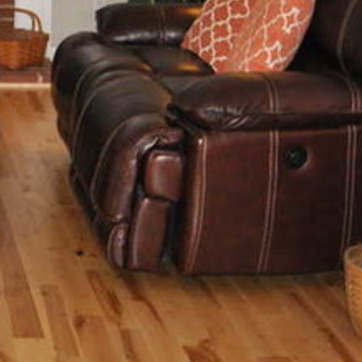
Material: leather